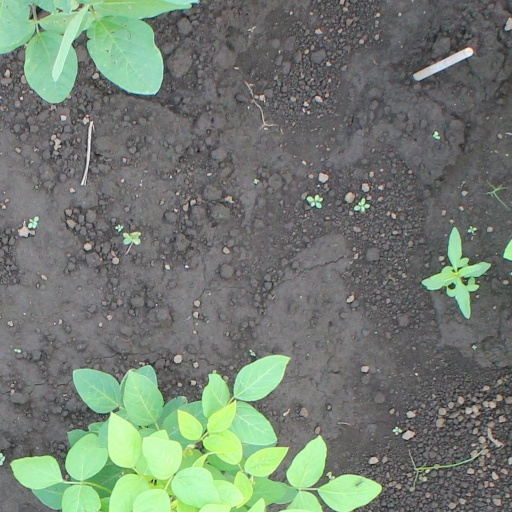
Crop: soybean